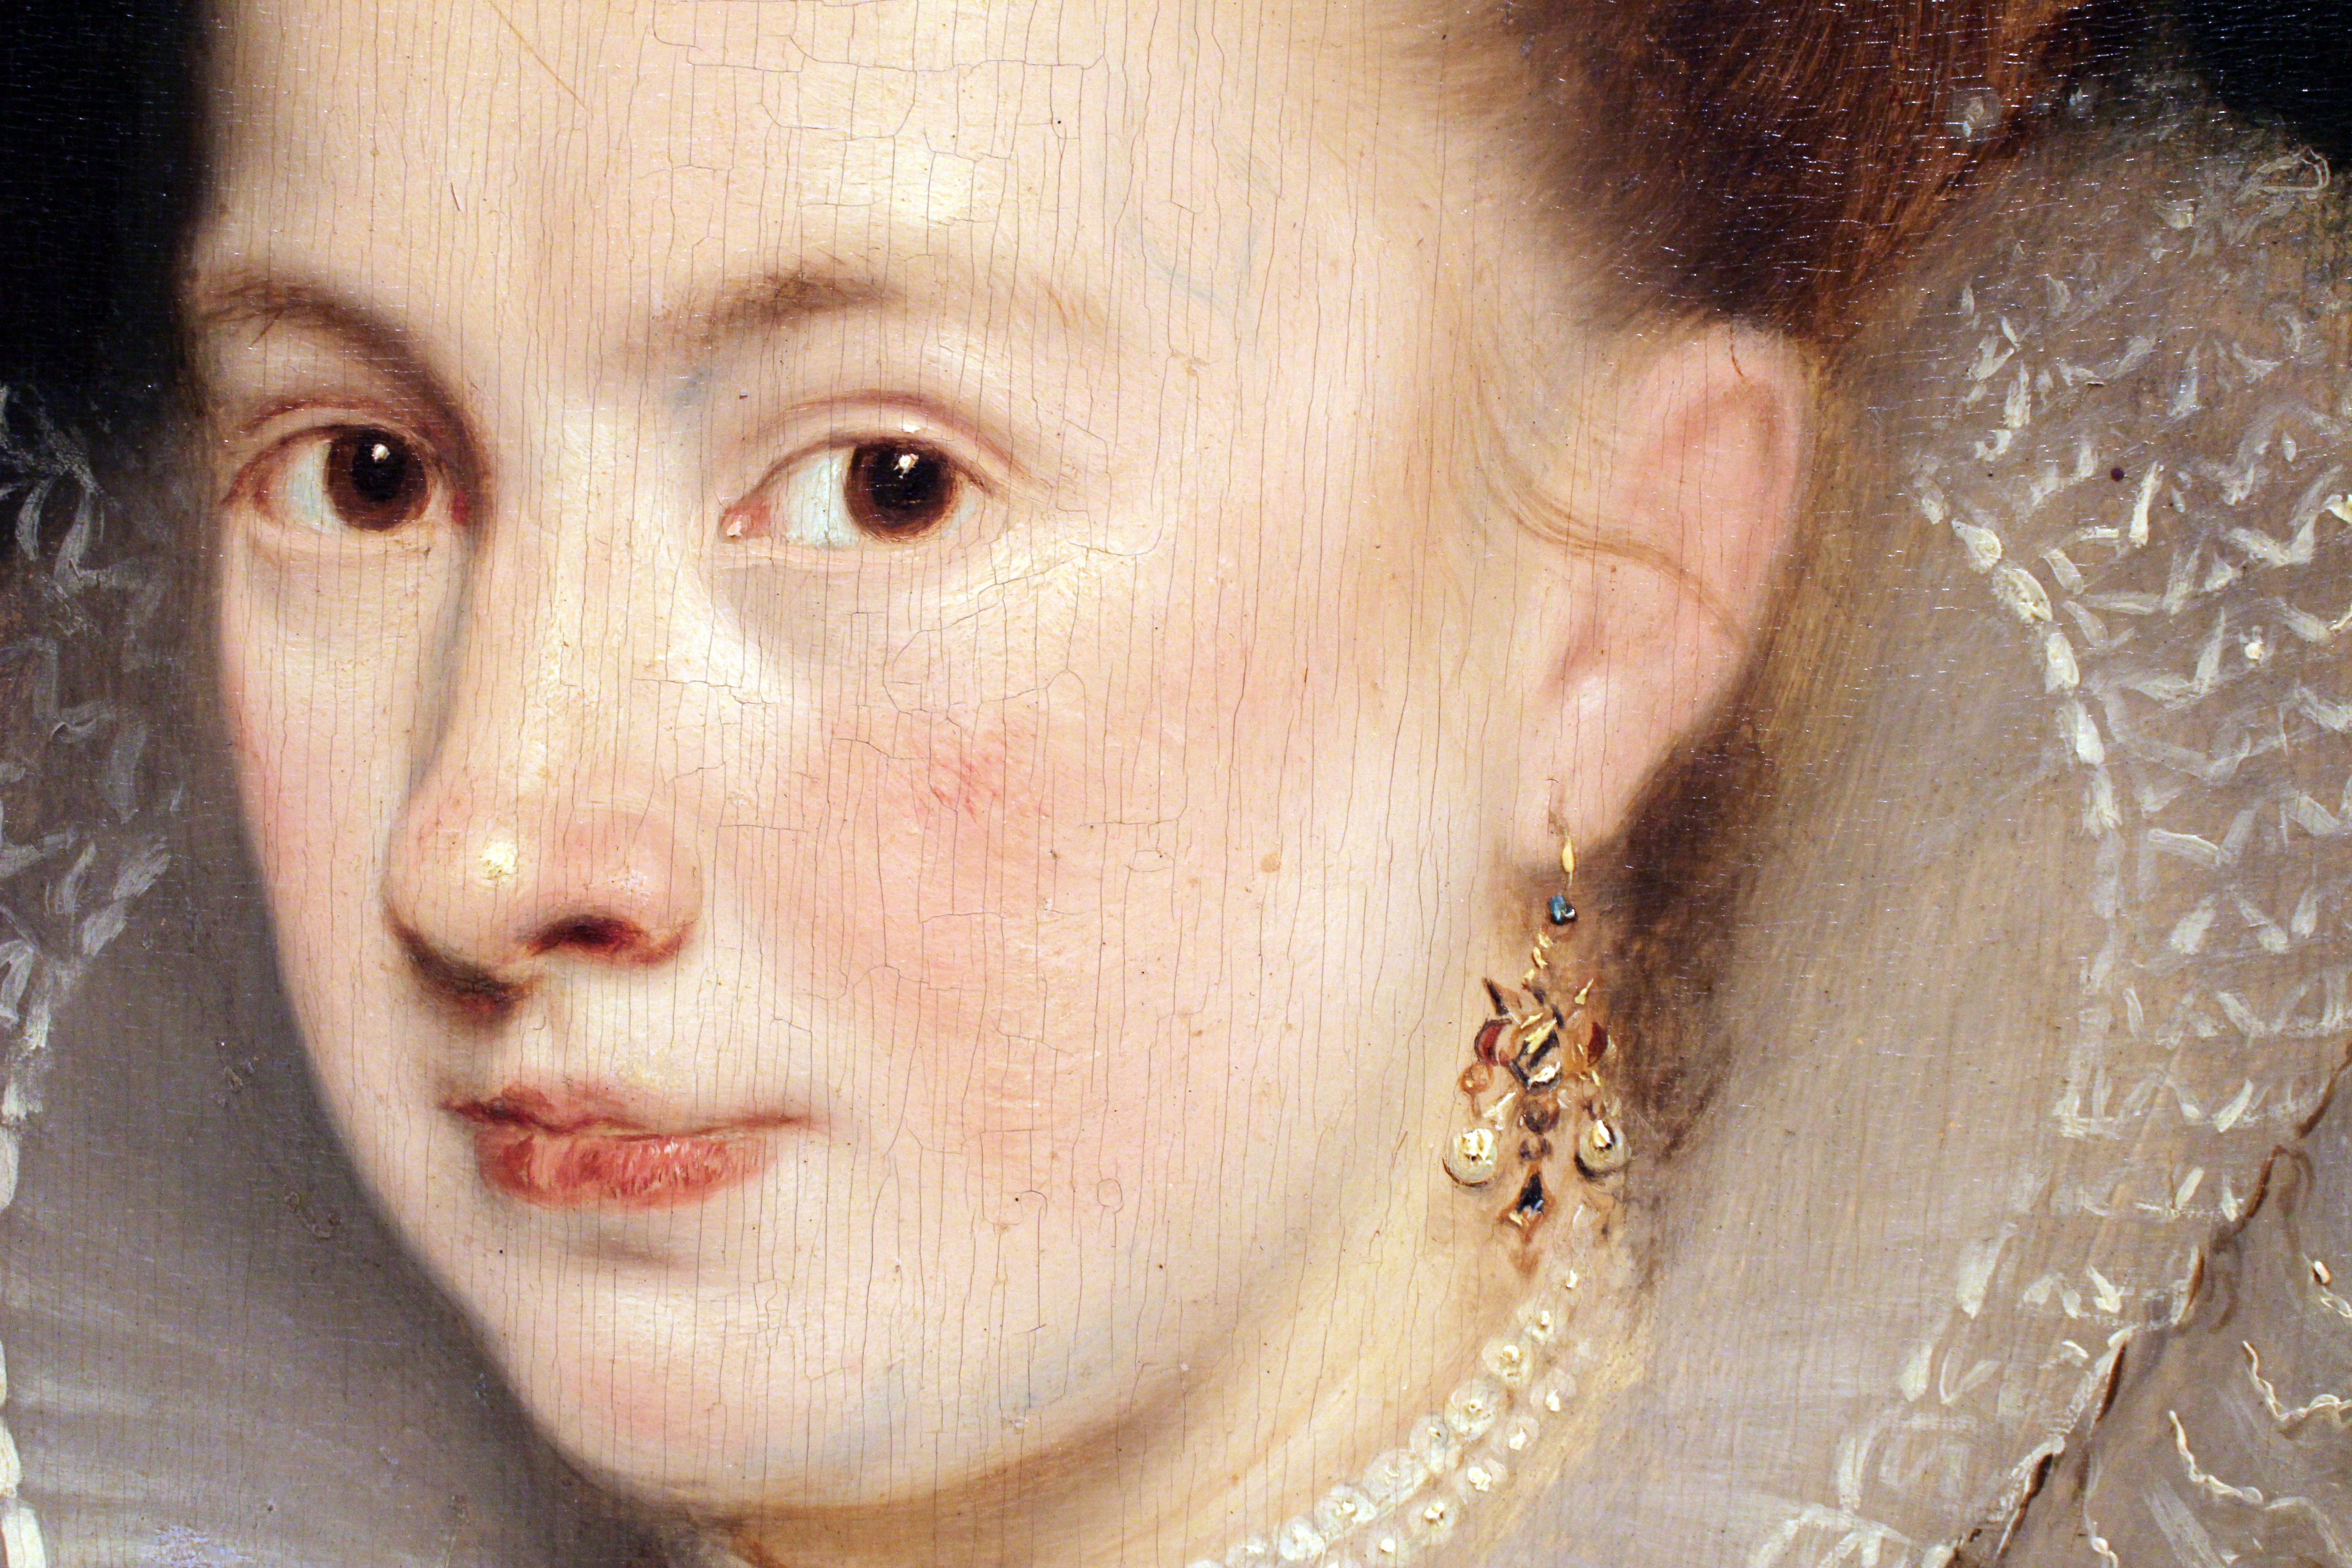
person, woman, male, portrait, child, ear, painting, close up, human body, face, nose, background, expressionism, infant, eye, head, skin, wallpaper, beauty, organ, oil painting, woman face, the framework, nobility, oil on canvas, works of art, portrait photography, expressionist, realist, nineteenth century